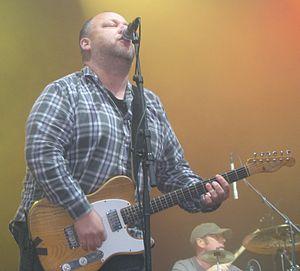
La chronologie du rock, présente les principaux événements de ce genre musical et des différents courants qui en sont issus.